Combine harvester

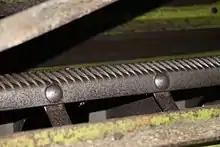
Rasp bar in a Claas Matador Gigant

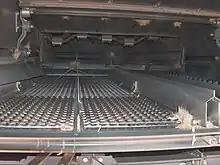
Sieves in a Claas Medion

Despite great advances in mechanics and computer control, the basic operation of the combine harvester has remained unchanged almost since it was invented.